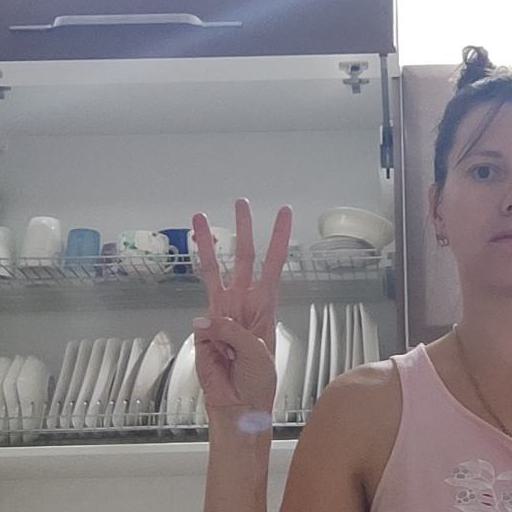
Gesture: three